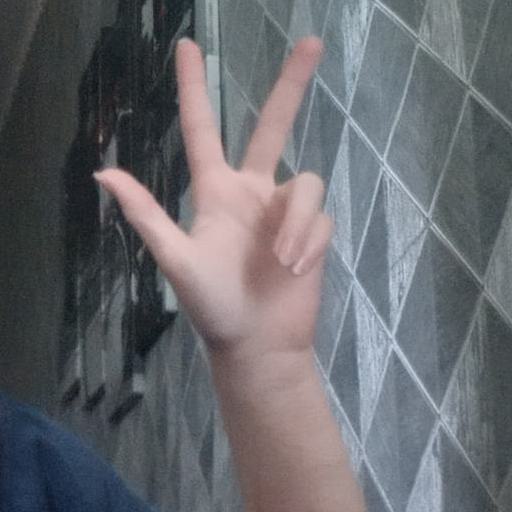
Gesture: three2